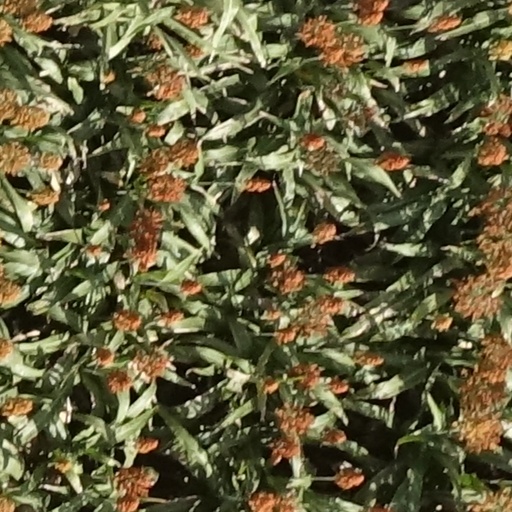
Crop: sorghum